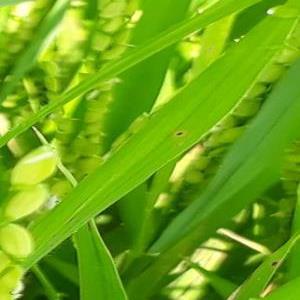
Disease: Brownspot